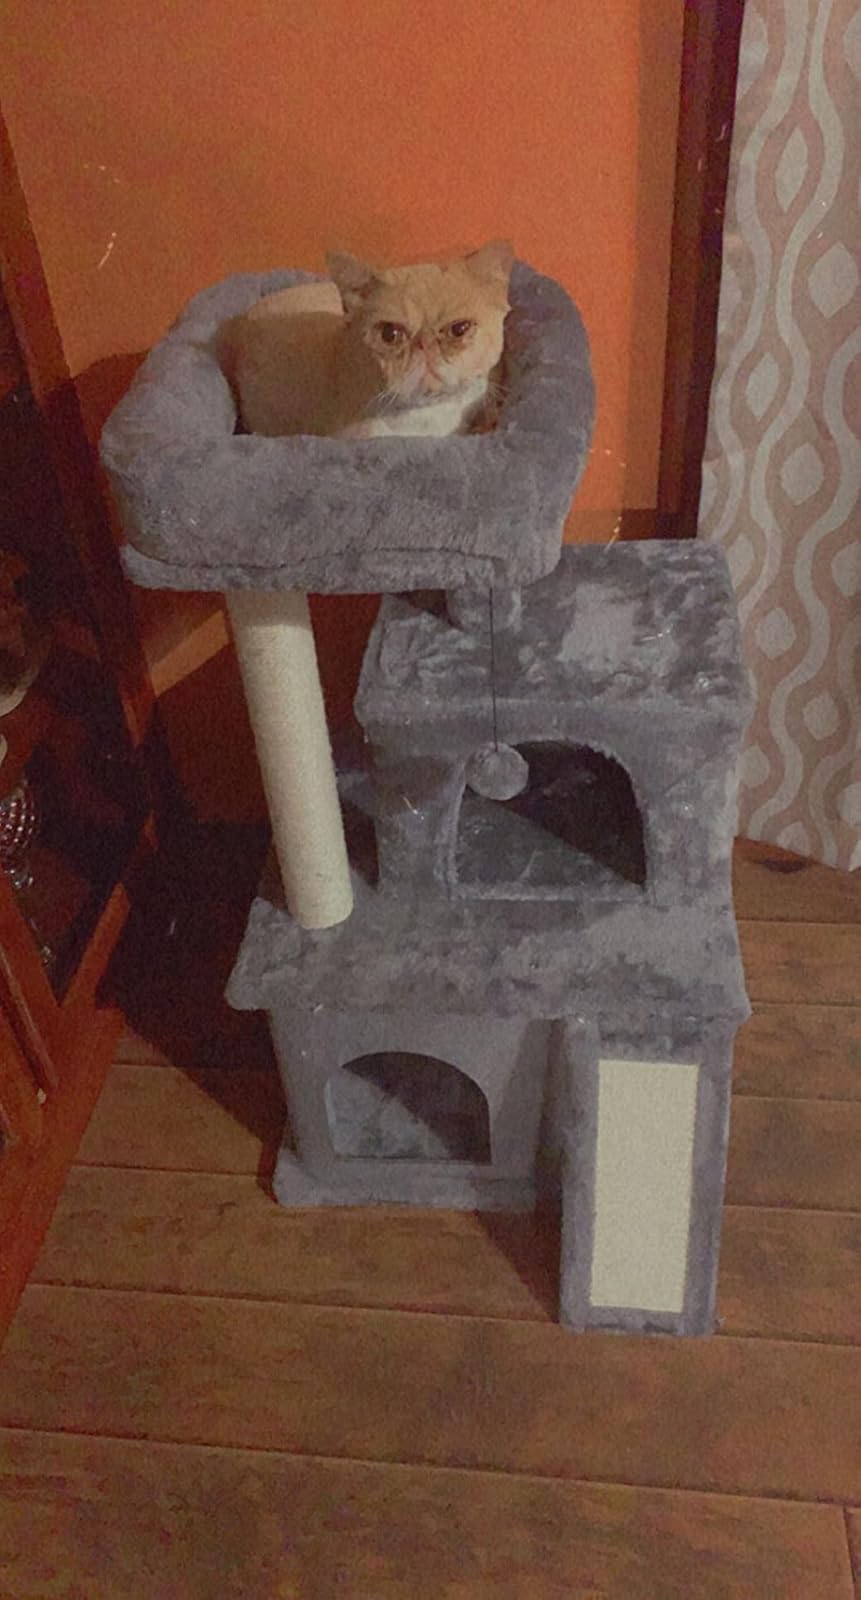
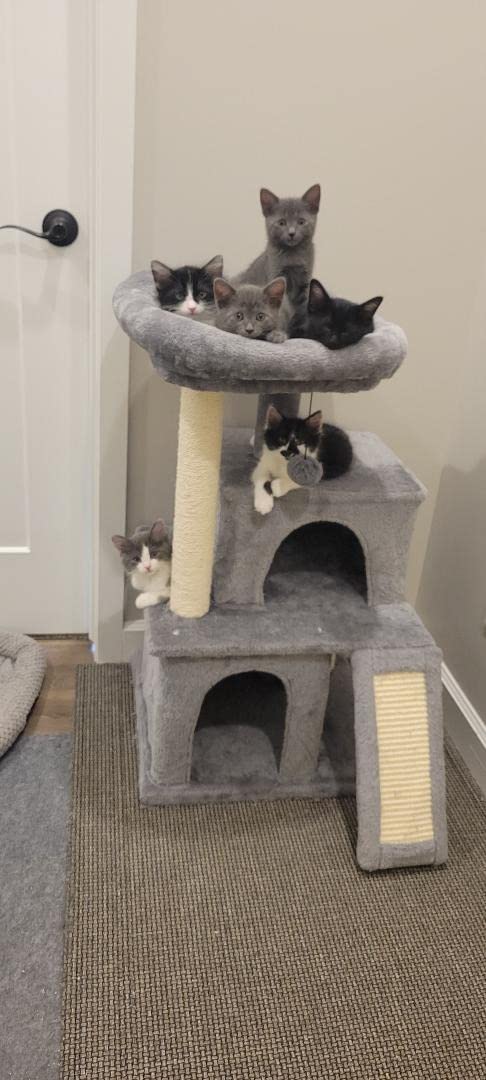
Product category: items_cat tree
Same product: yes